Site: brandenburg
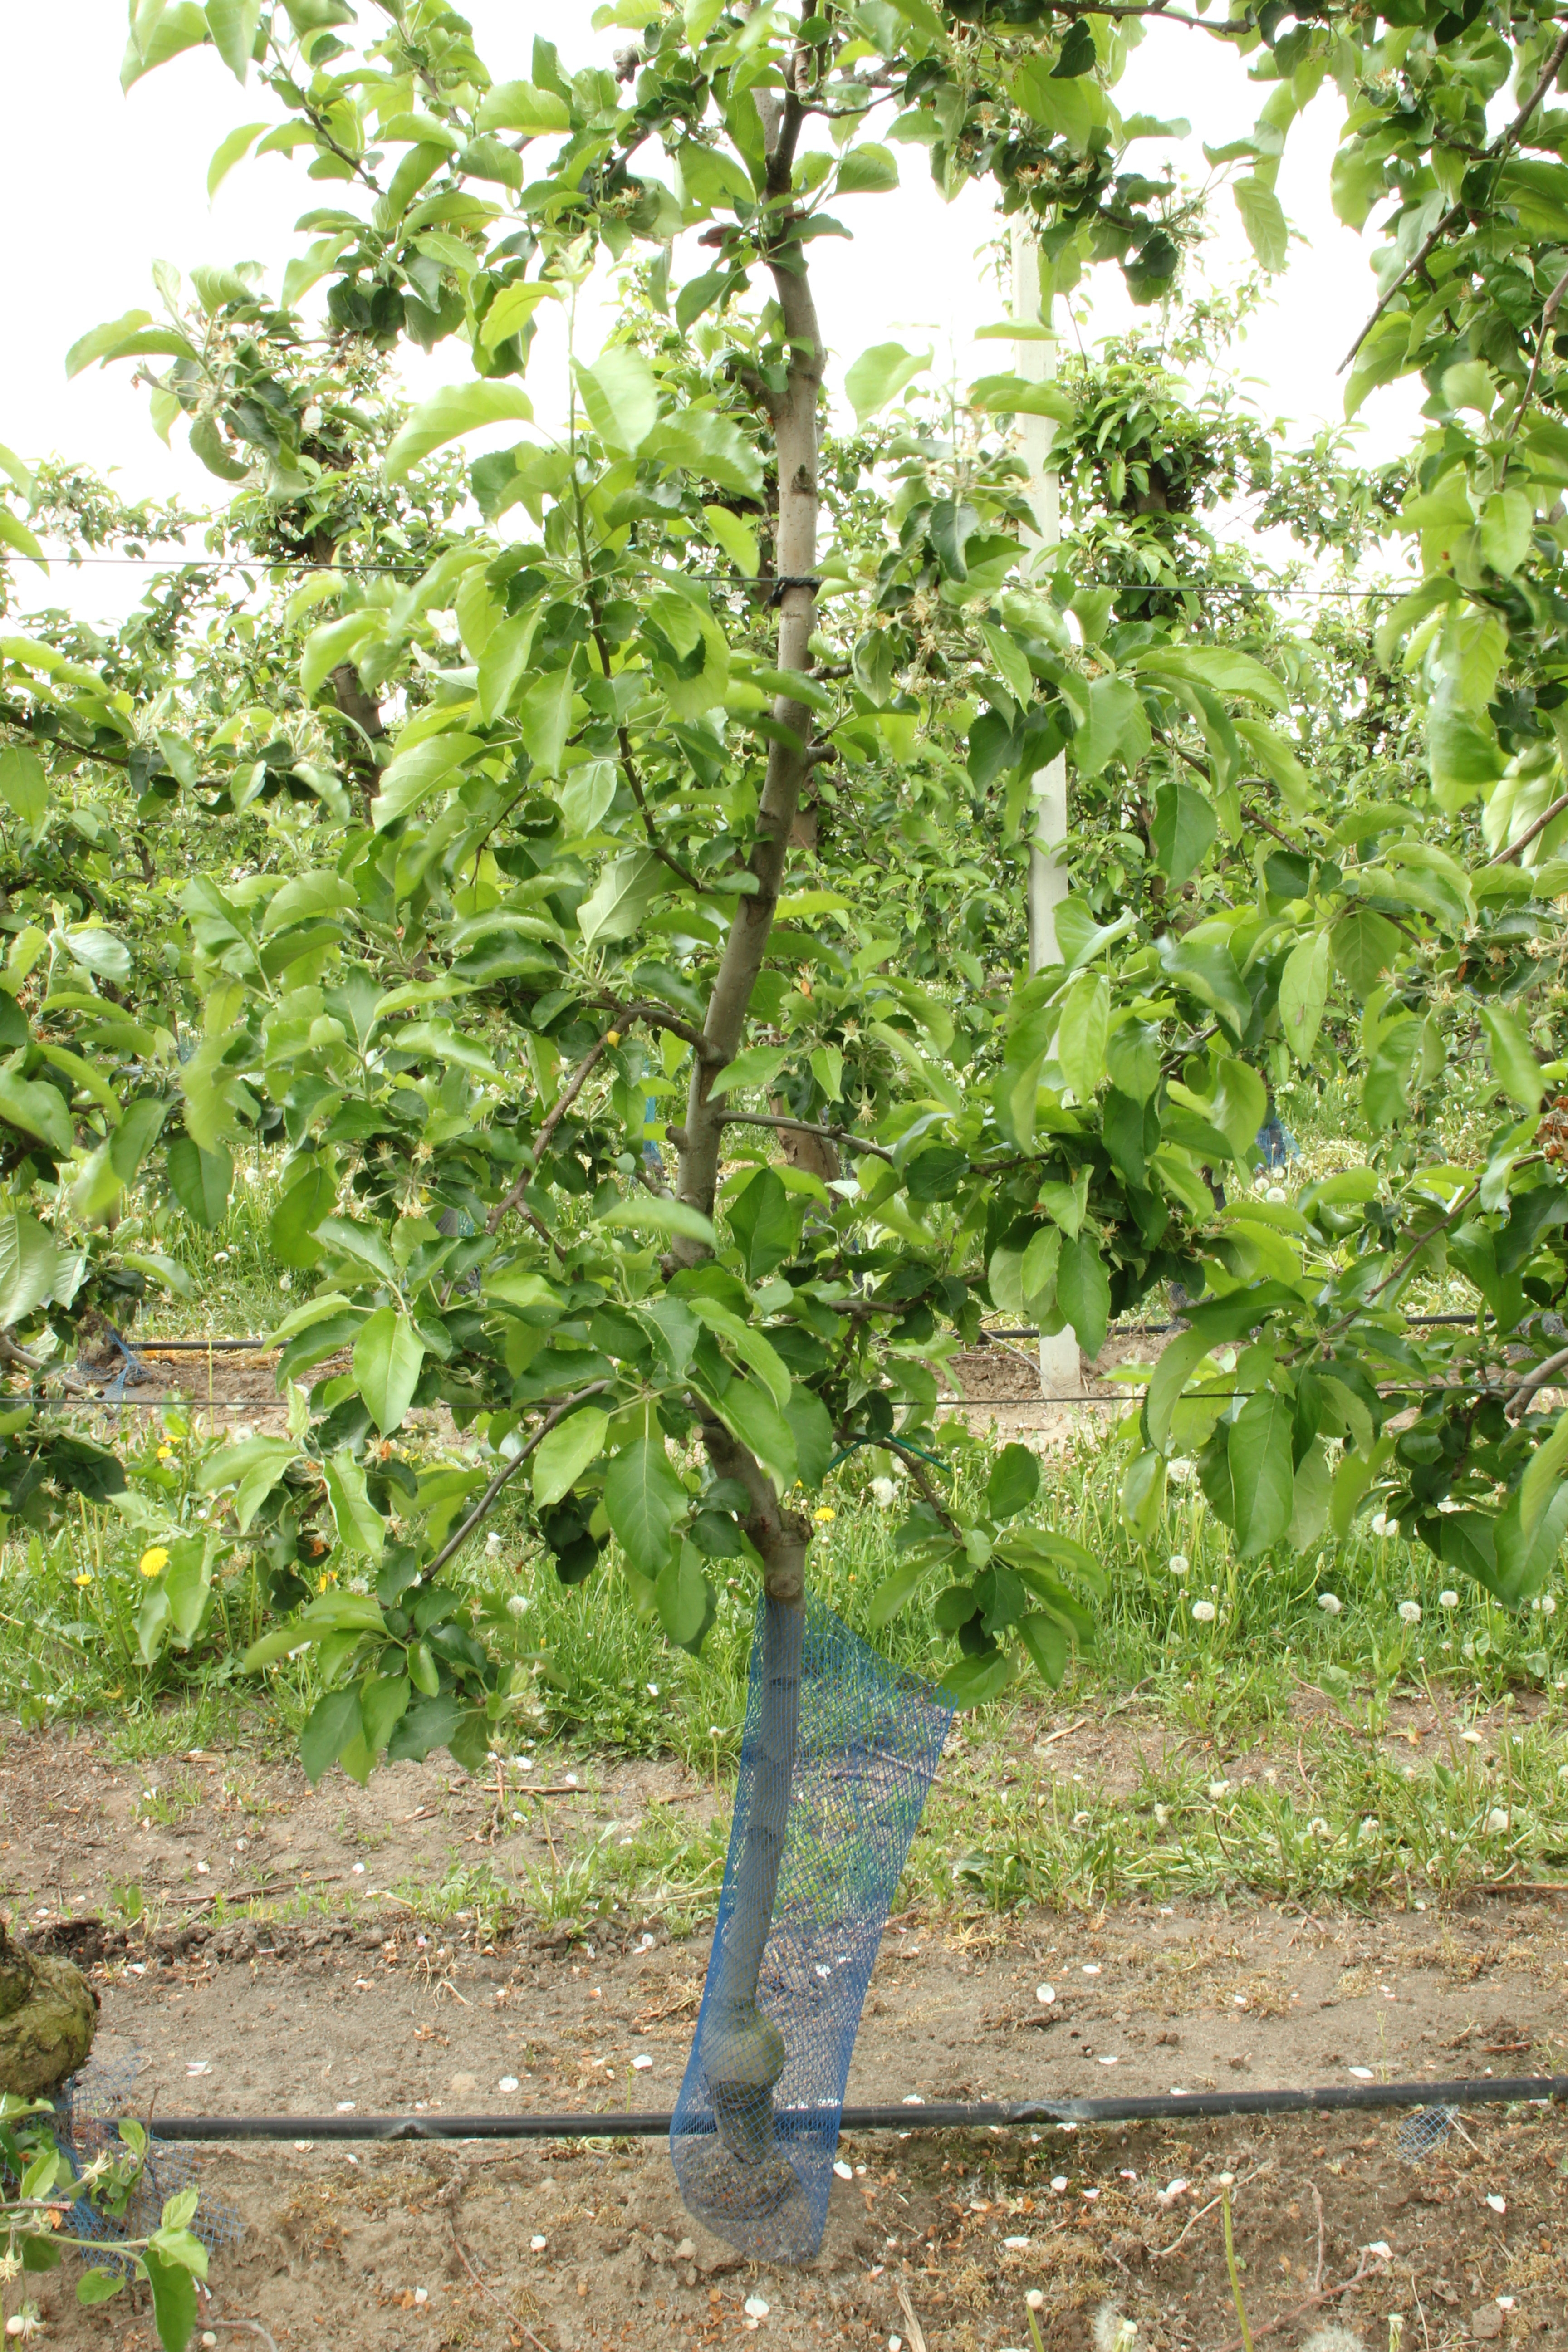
Growth stage (BBCH 67): Flowering